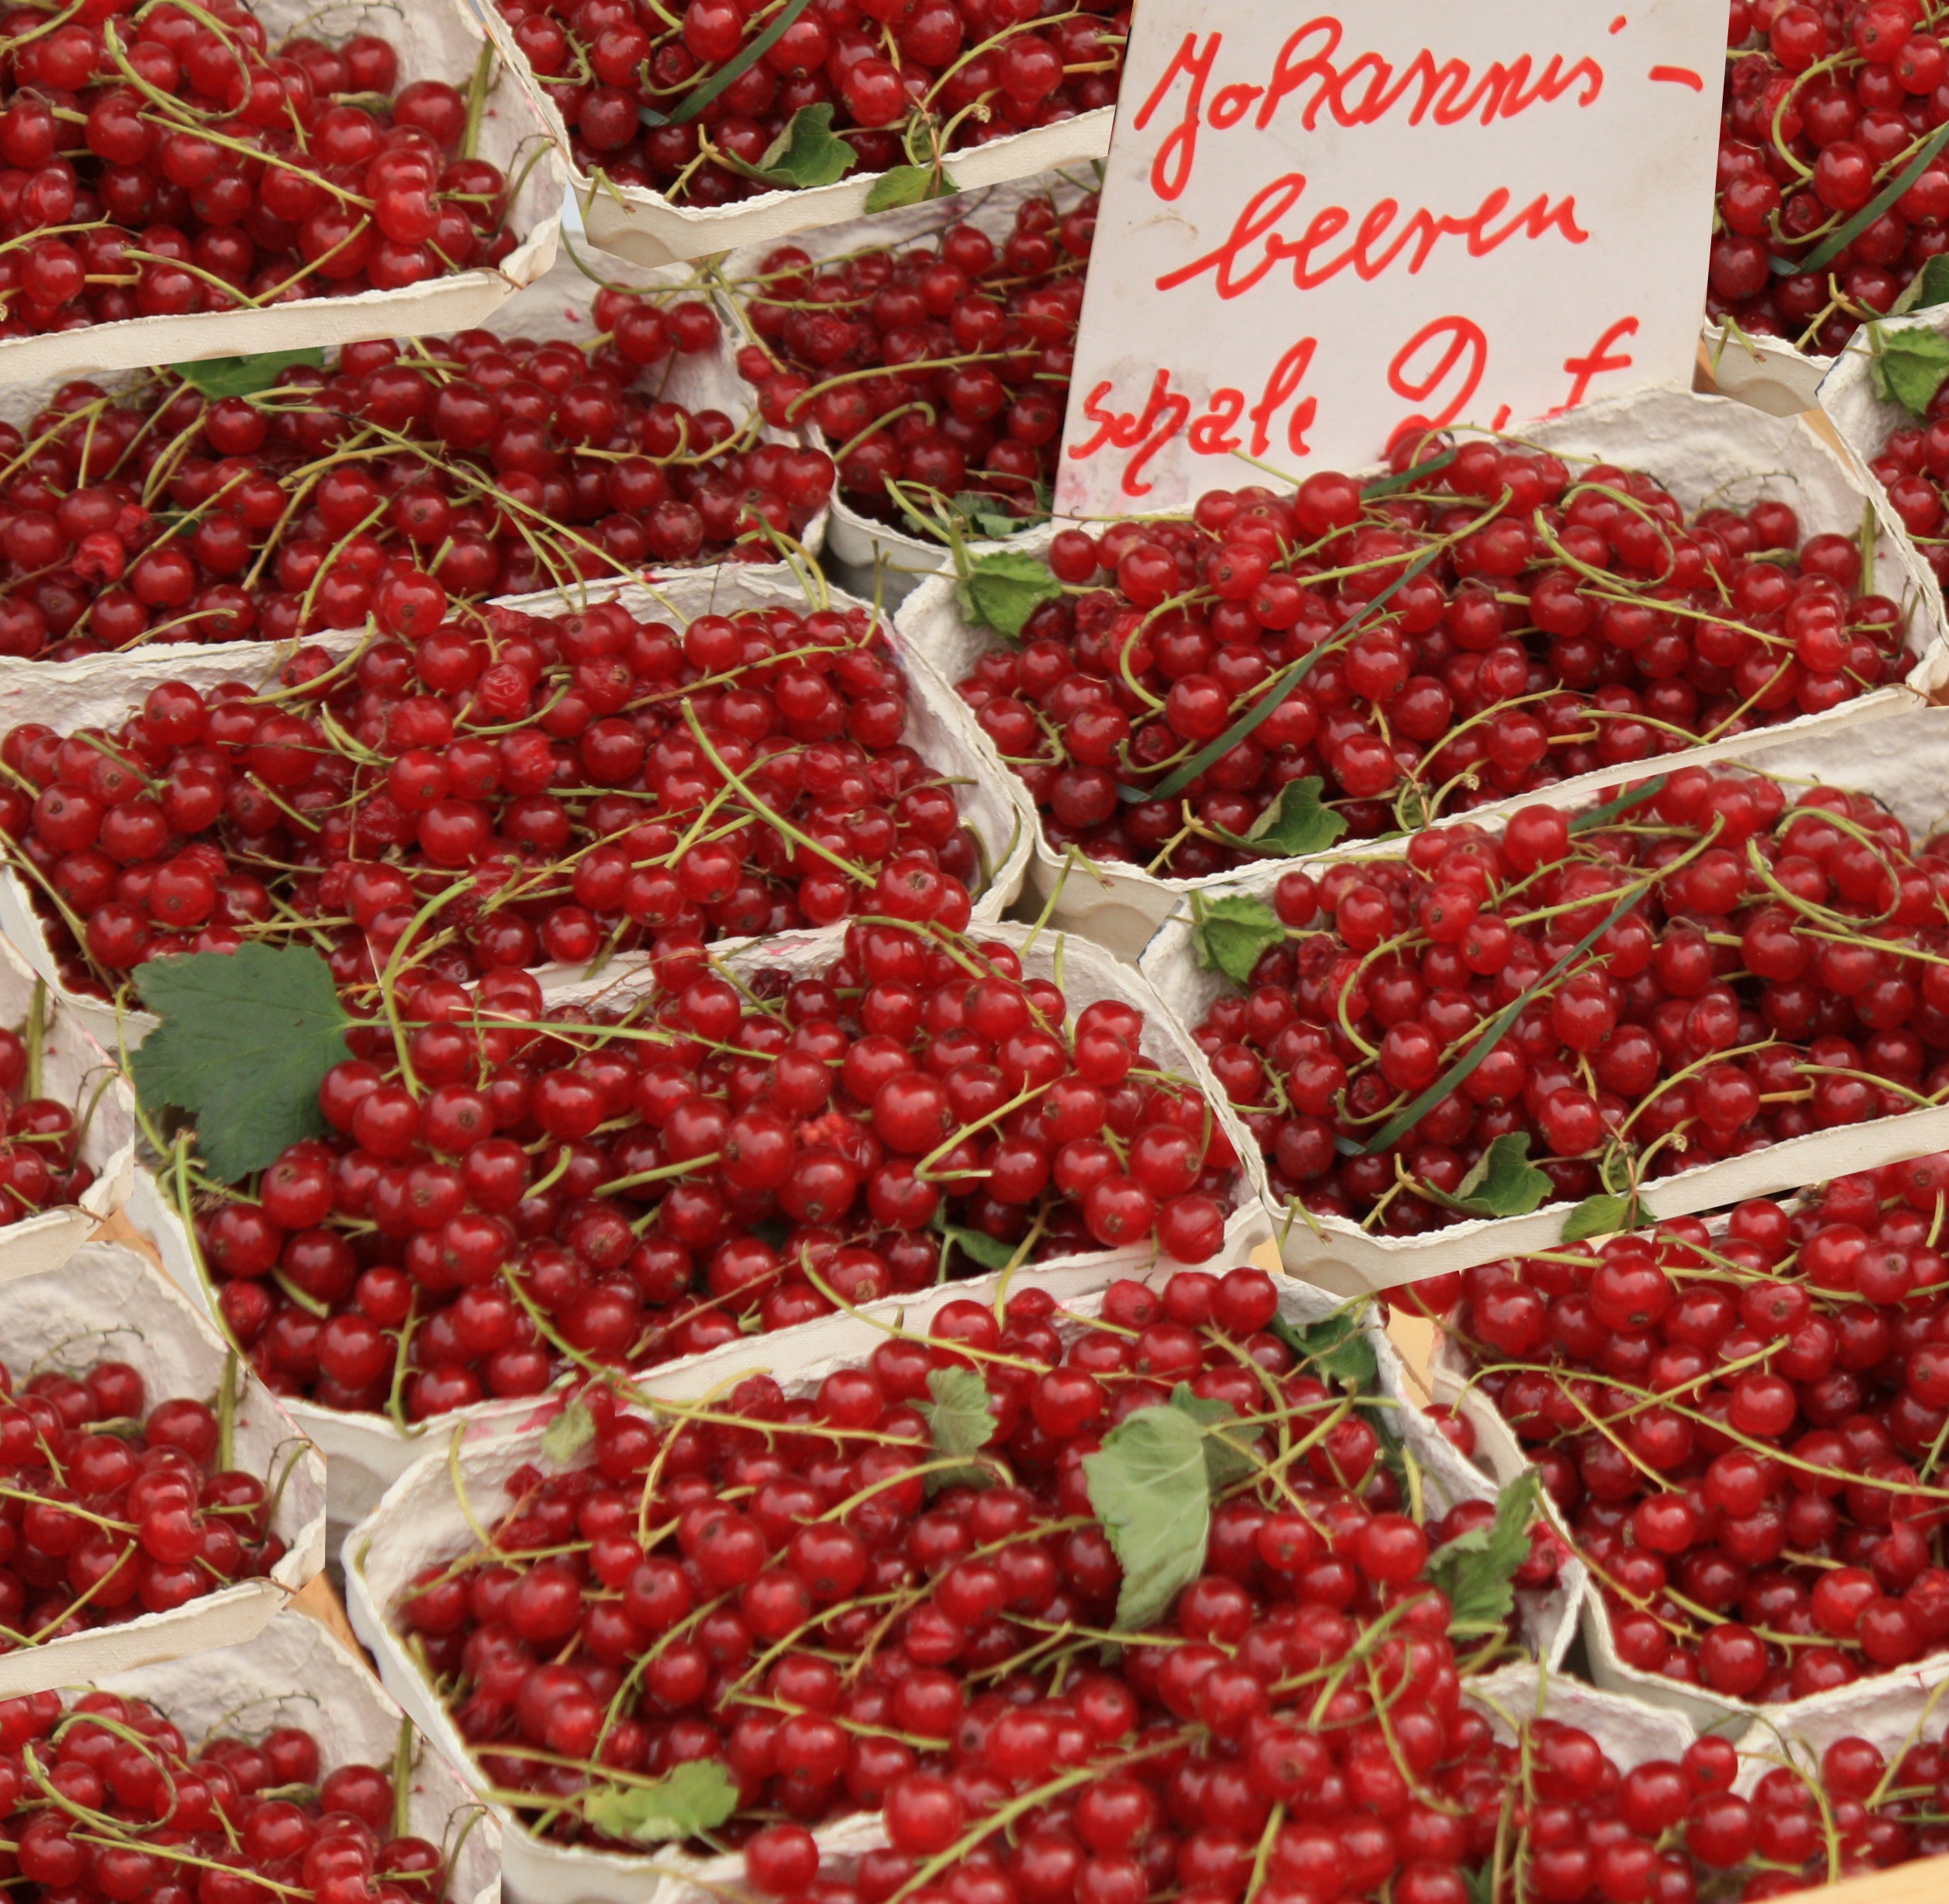
plant, fruit, food, produce, vegetable, market, marketplace, public space, sale, retail, farmers local market, flowering plant, local food, currants, land plant, schlane